Mazda Iconic SP

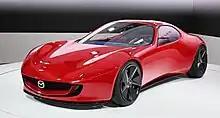

The Mazda Iconic SP is a concept sports car produced by Japanese car manufacturer Mazda. It was presented in 2023 at the Japan Mobility Show.